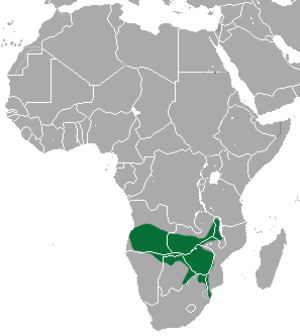
Le genre de mangoustes Paracynictis ne comprend qu'une espèce : La mangouste de Selous.